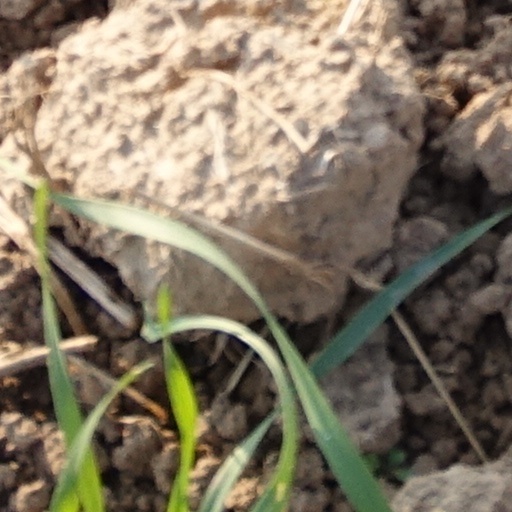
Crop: wheat